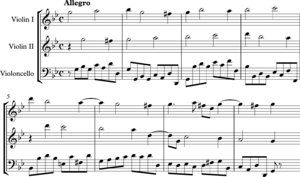
Le Concerto pour la nuit de Noël d'Arcangelo Corelli, ou Concerto grosso opus 6 nᵒ 8, a été commandé par le cardinal Pietro Ottoboni et publié à titre posthume en 1714 au sein des douze concerti grossi, op. 6. Le concerto porte l'inscription Fatto per la notte di Natale. La date de sa composition est incertaine, mais il existe des preuves que Corelli a joué un concerto de Noël en 1690 pour le plaisir de son nouveau mécène.